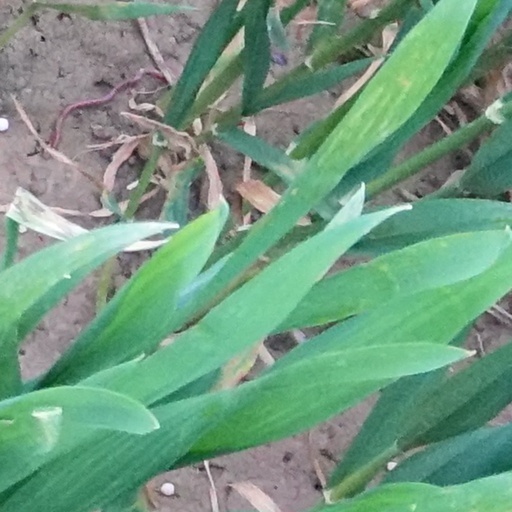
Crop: wheat